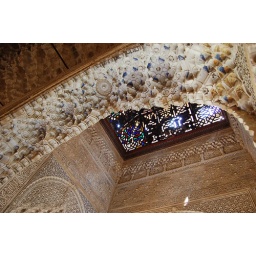
gave a clear indication that most of the windows were like this in the 13th c